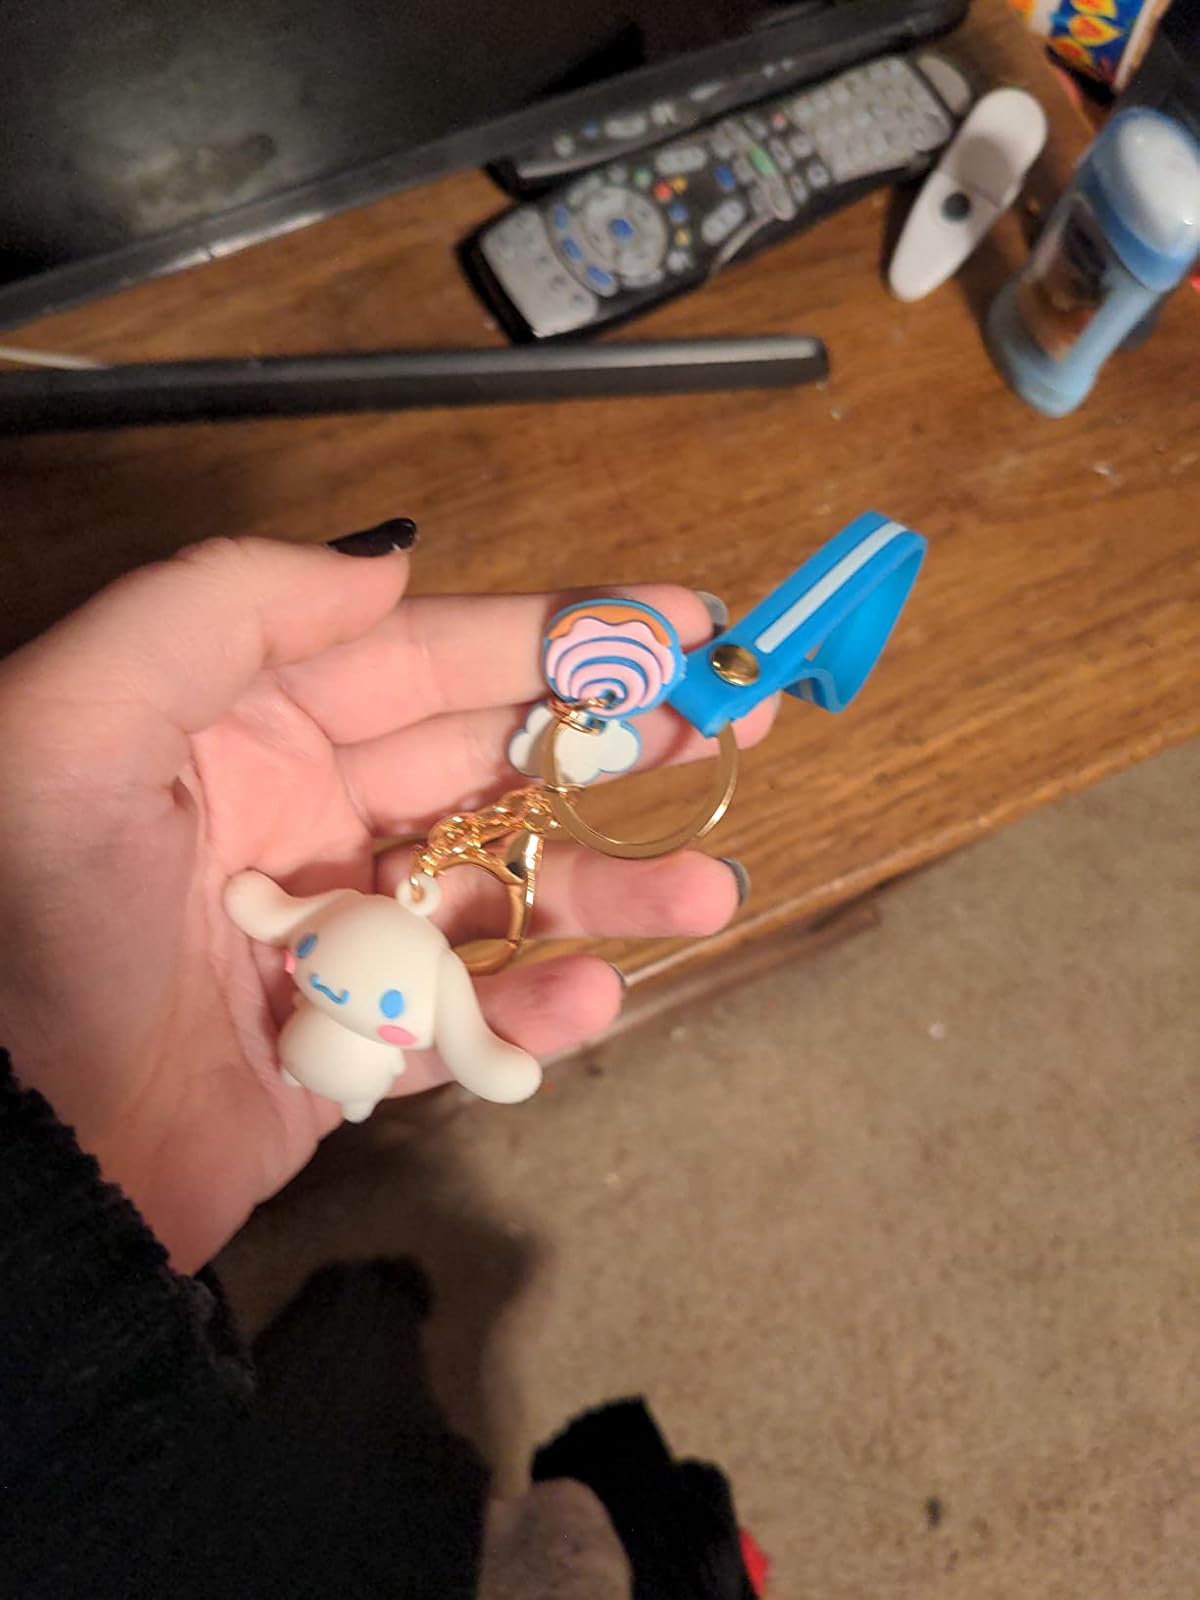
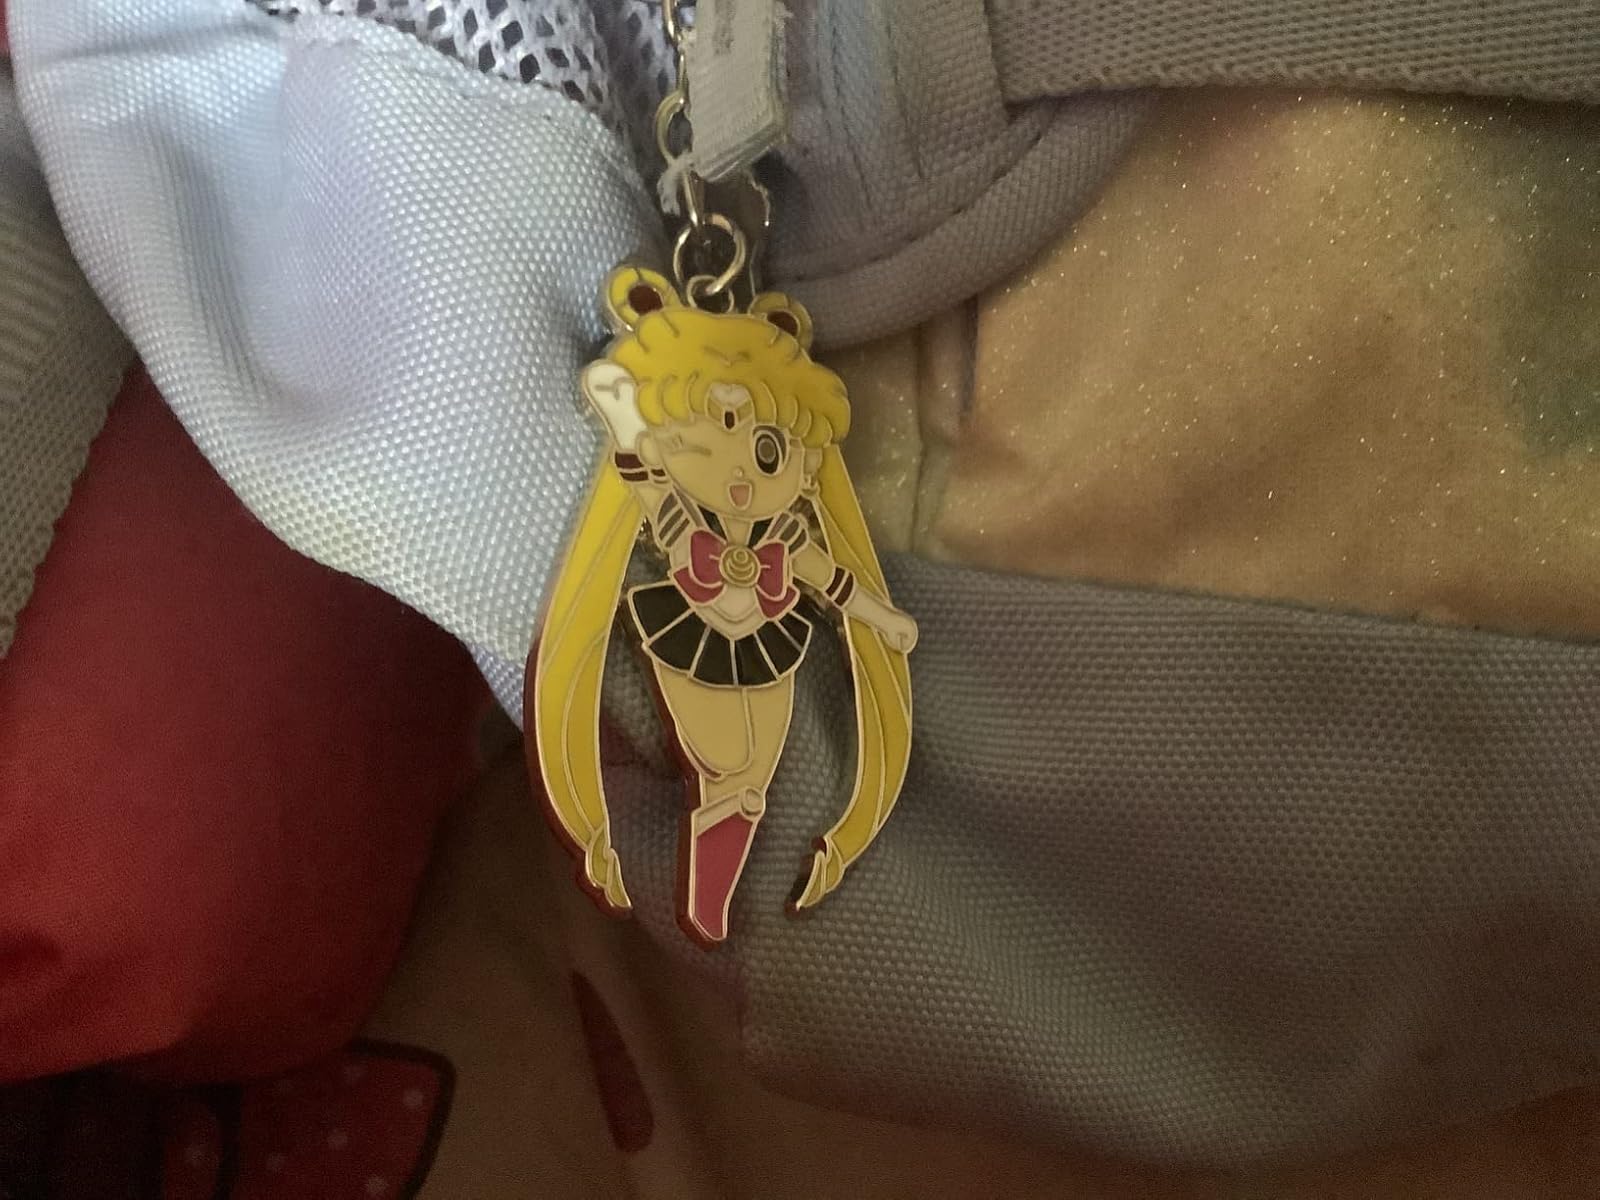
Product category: accessories_keychain
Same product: no